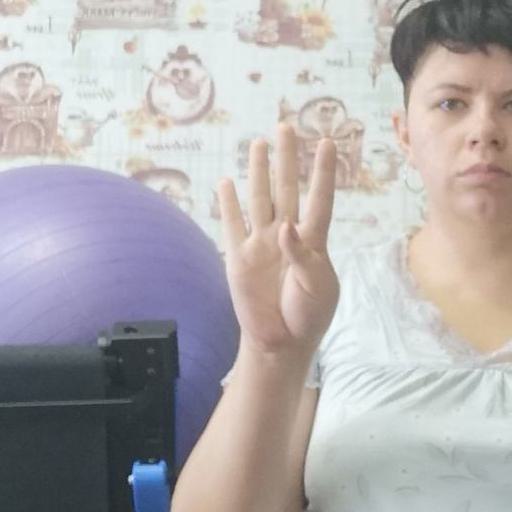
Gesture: four